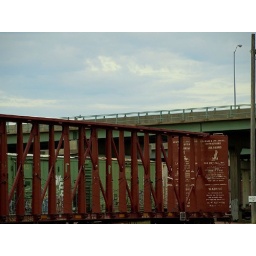
Interesting train cars under the 10th Street Bridge overpass.